Neo-Sumerian art

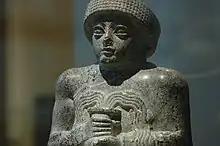
Statue N of Gudea of Lagash, Louvre

The first example is the Statue of Patesi (governor) He was the 7th Patesi and ruled for over 15 years. He is seen dressed like a monk in a robe that shows his bare shoulders and right arm. The hands in these sculptures are always shown clasped in prayer. The details in the features, like the fingertips and facial features, is noticed more because of the simplicity of the robe. The contrast gives the smaller details more importance.